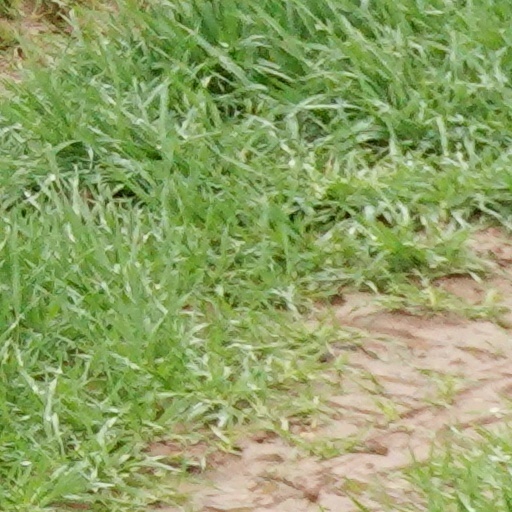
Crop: wheat